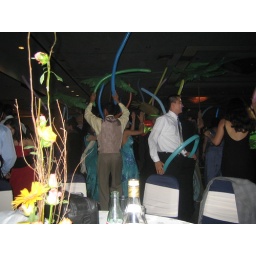
notice the palm trees and watermelon girls line dancing in the background